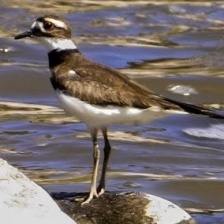
Species: KILLDEAR
Scientific name: CHARADRIUS VOCIFERUS